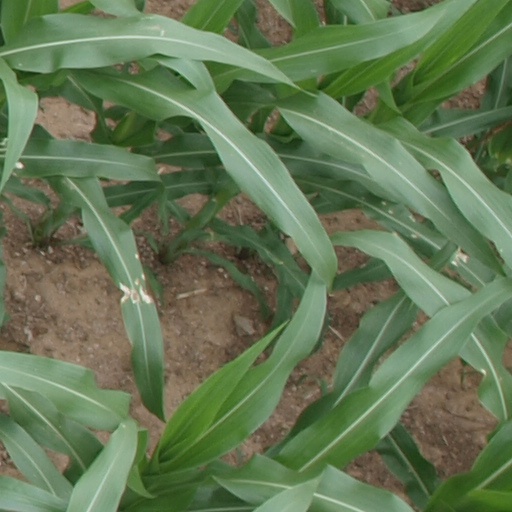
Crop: maize; corn